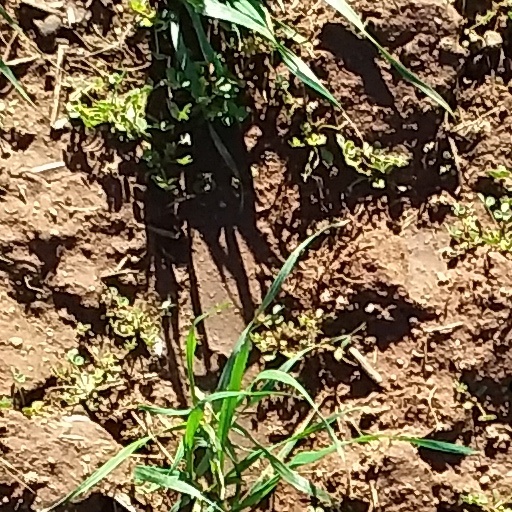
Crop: wheat